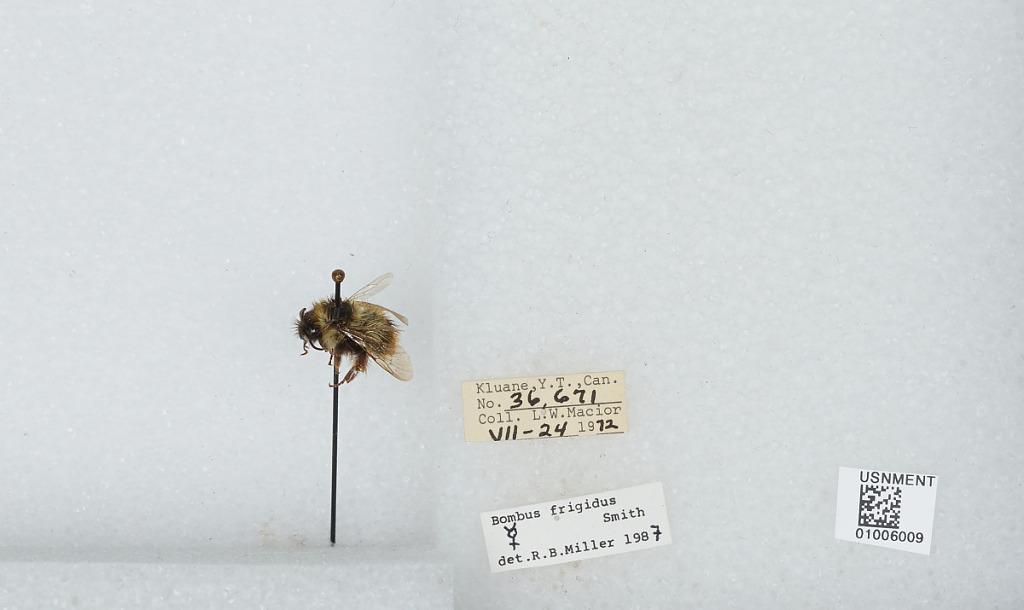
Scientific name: Bombus (Pyrobombus) frigidus Smith
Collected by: L. Macior
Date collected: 1972-7-24
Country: Canada
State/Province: Yukon Territory
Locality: Kluane
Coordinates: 60.75, -139.5
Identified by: Miller, R. B.